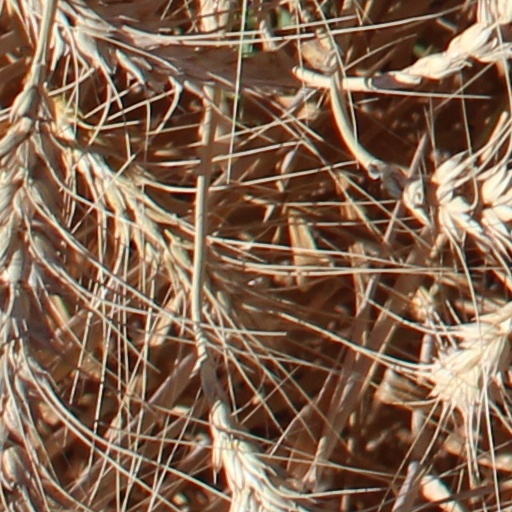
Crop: wheat